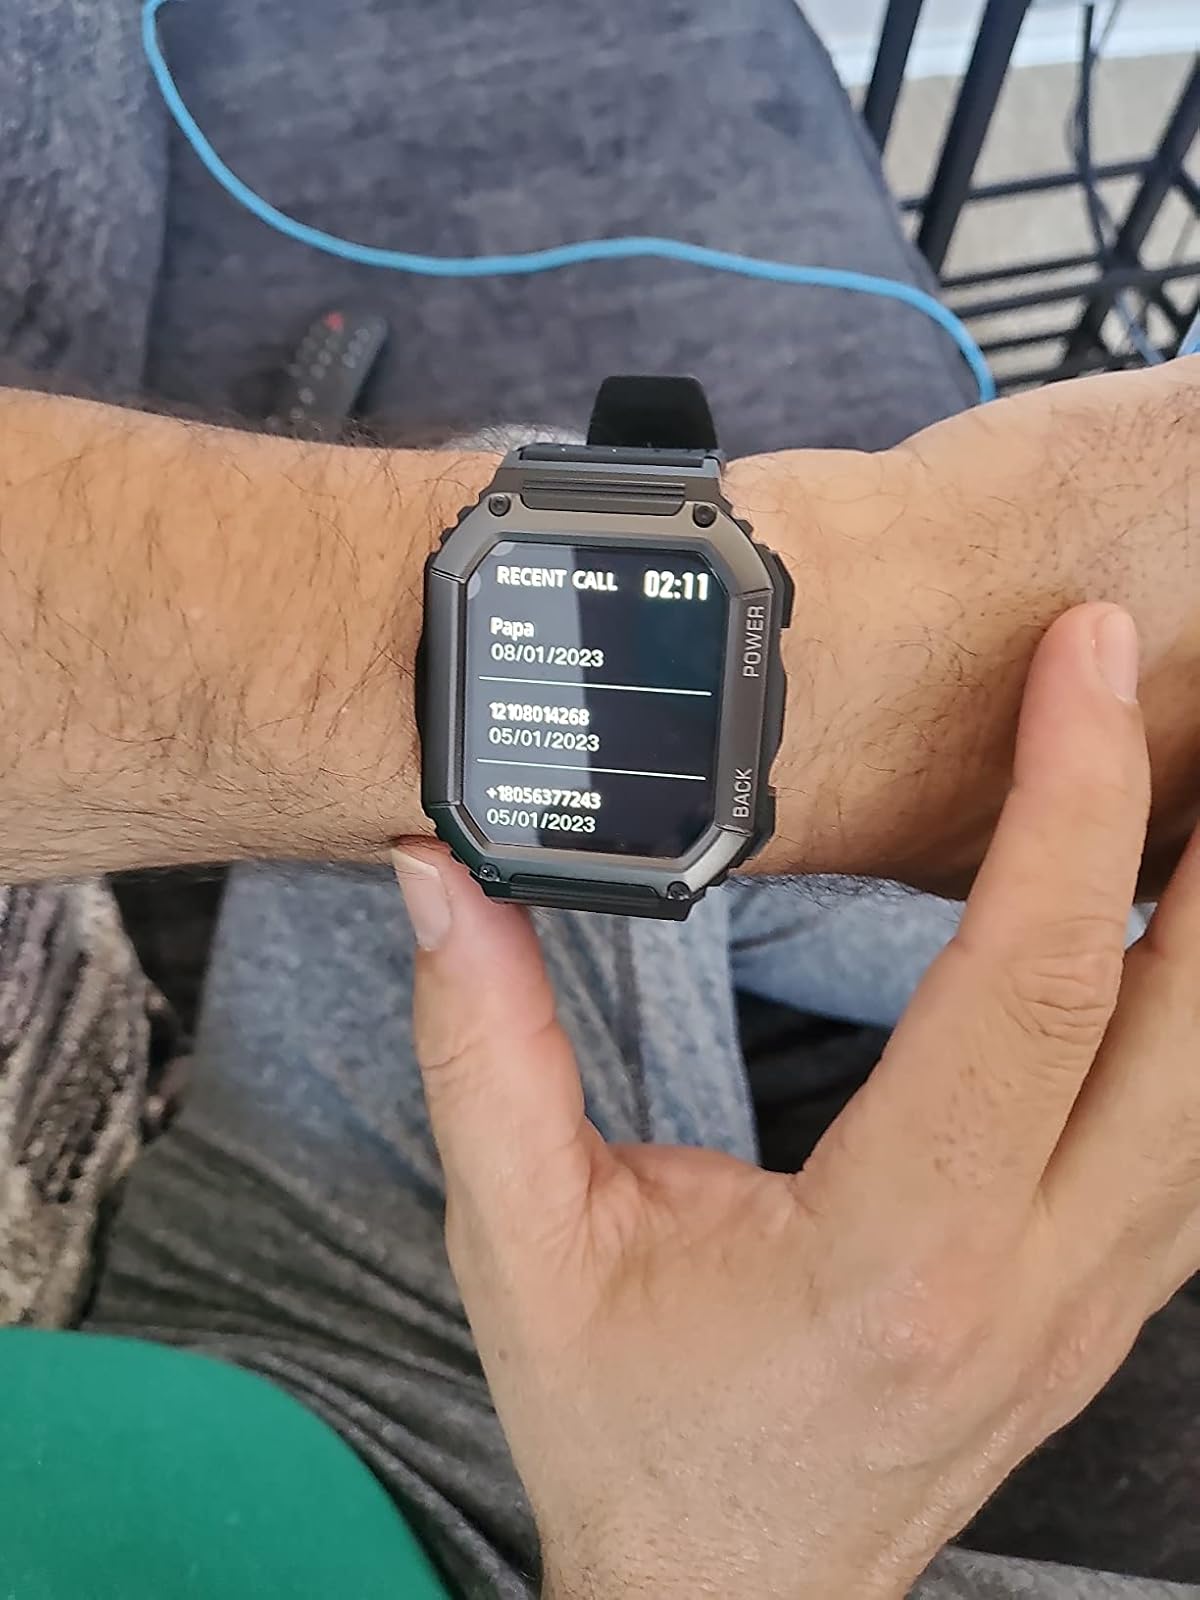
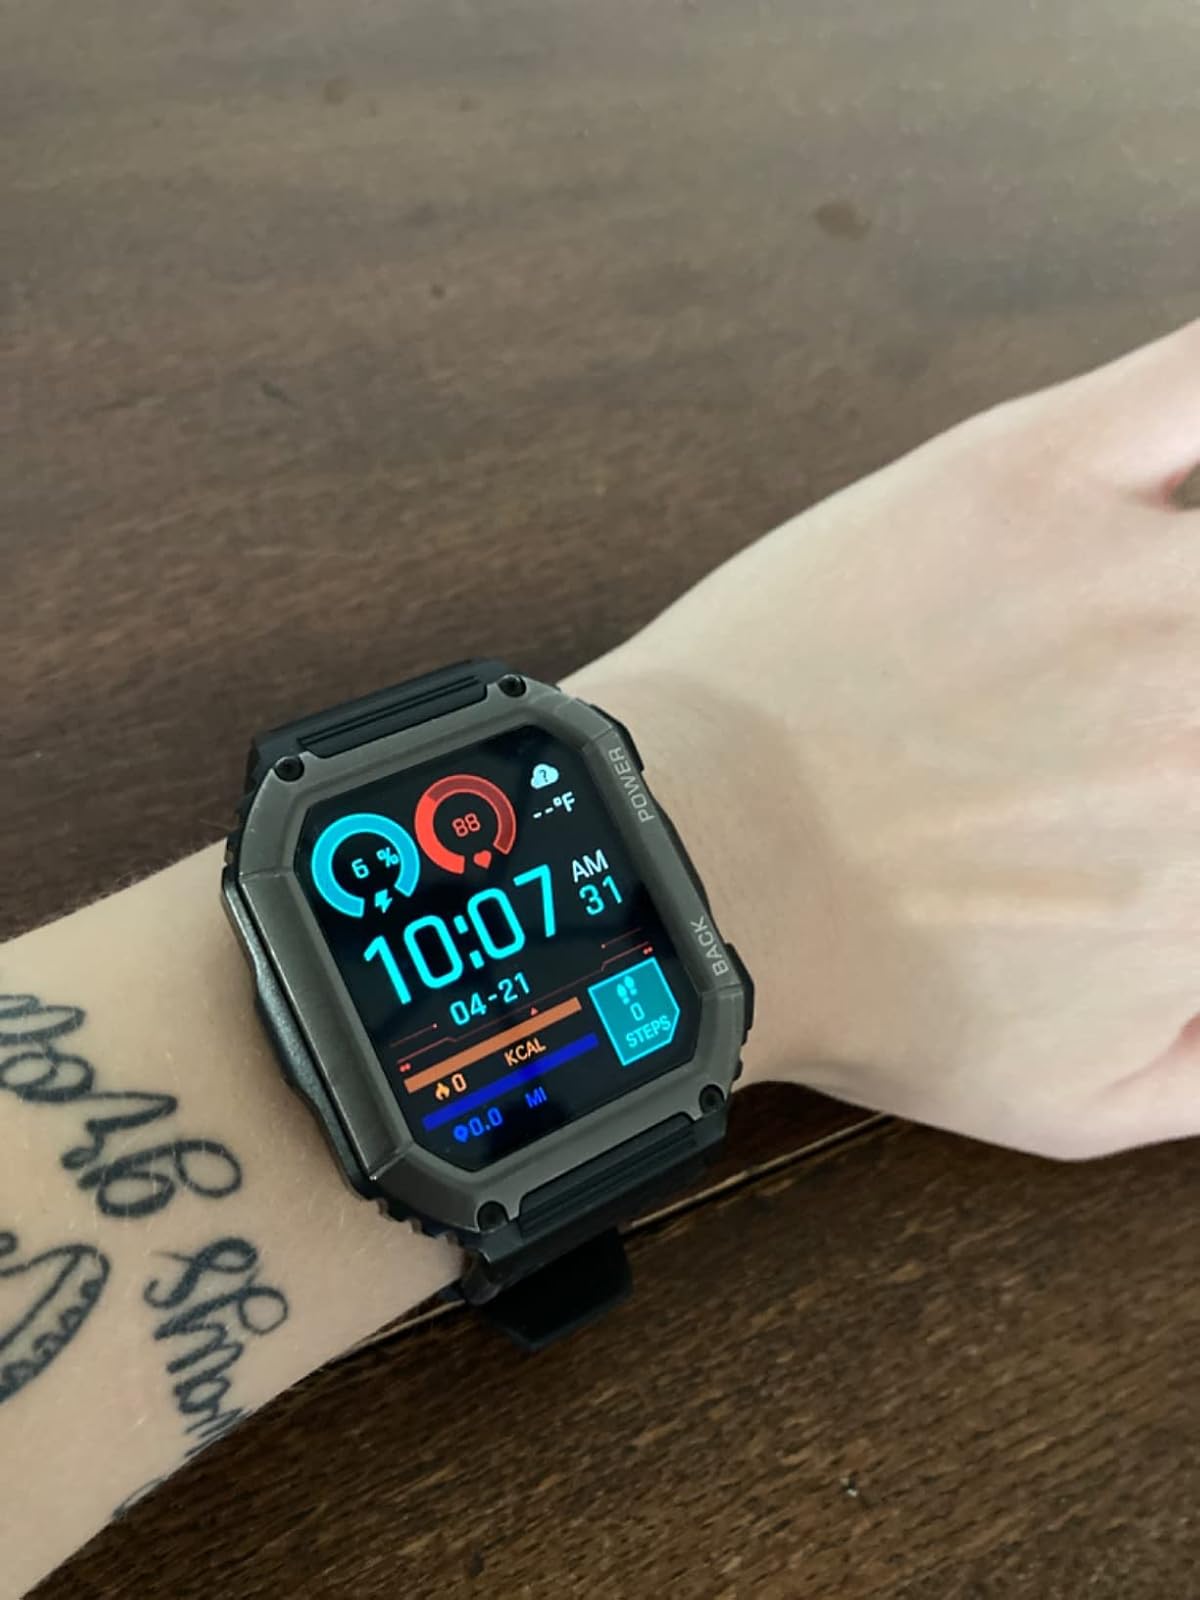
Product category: smartwatch
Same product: yes